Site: brandenburg
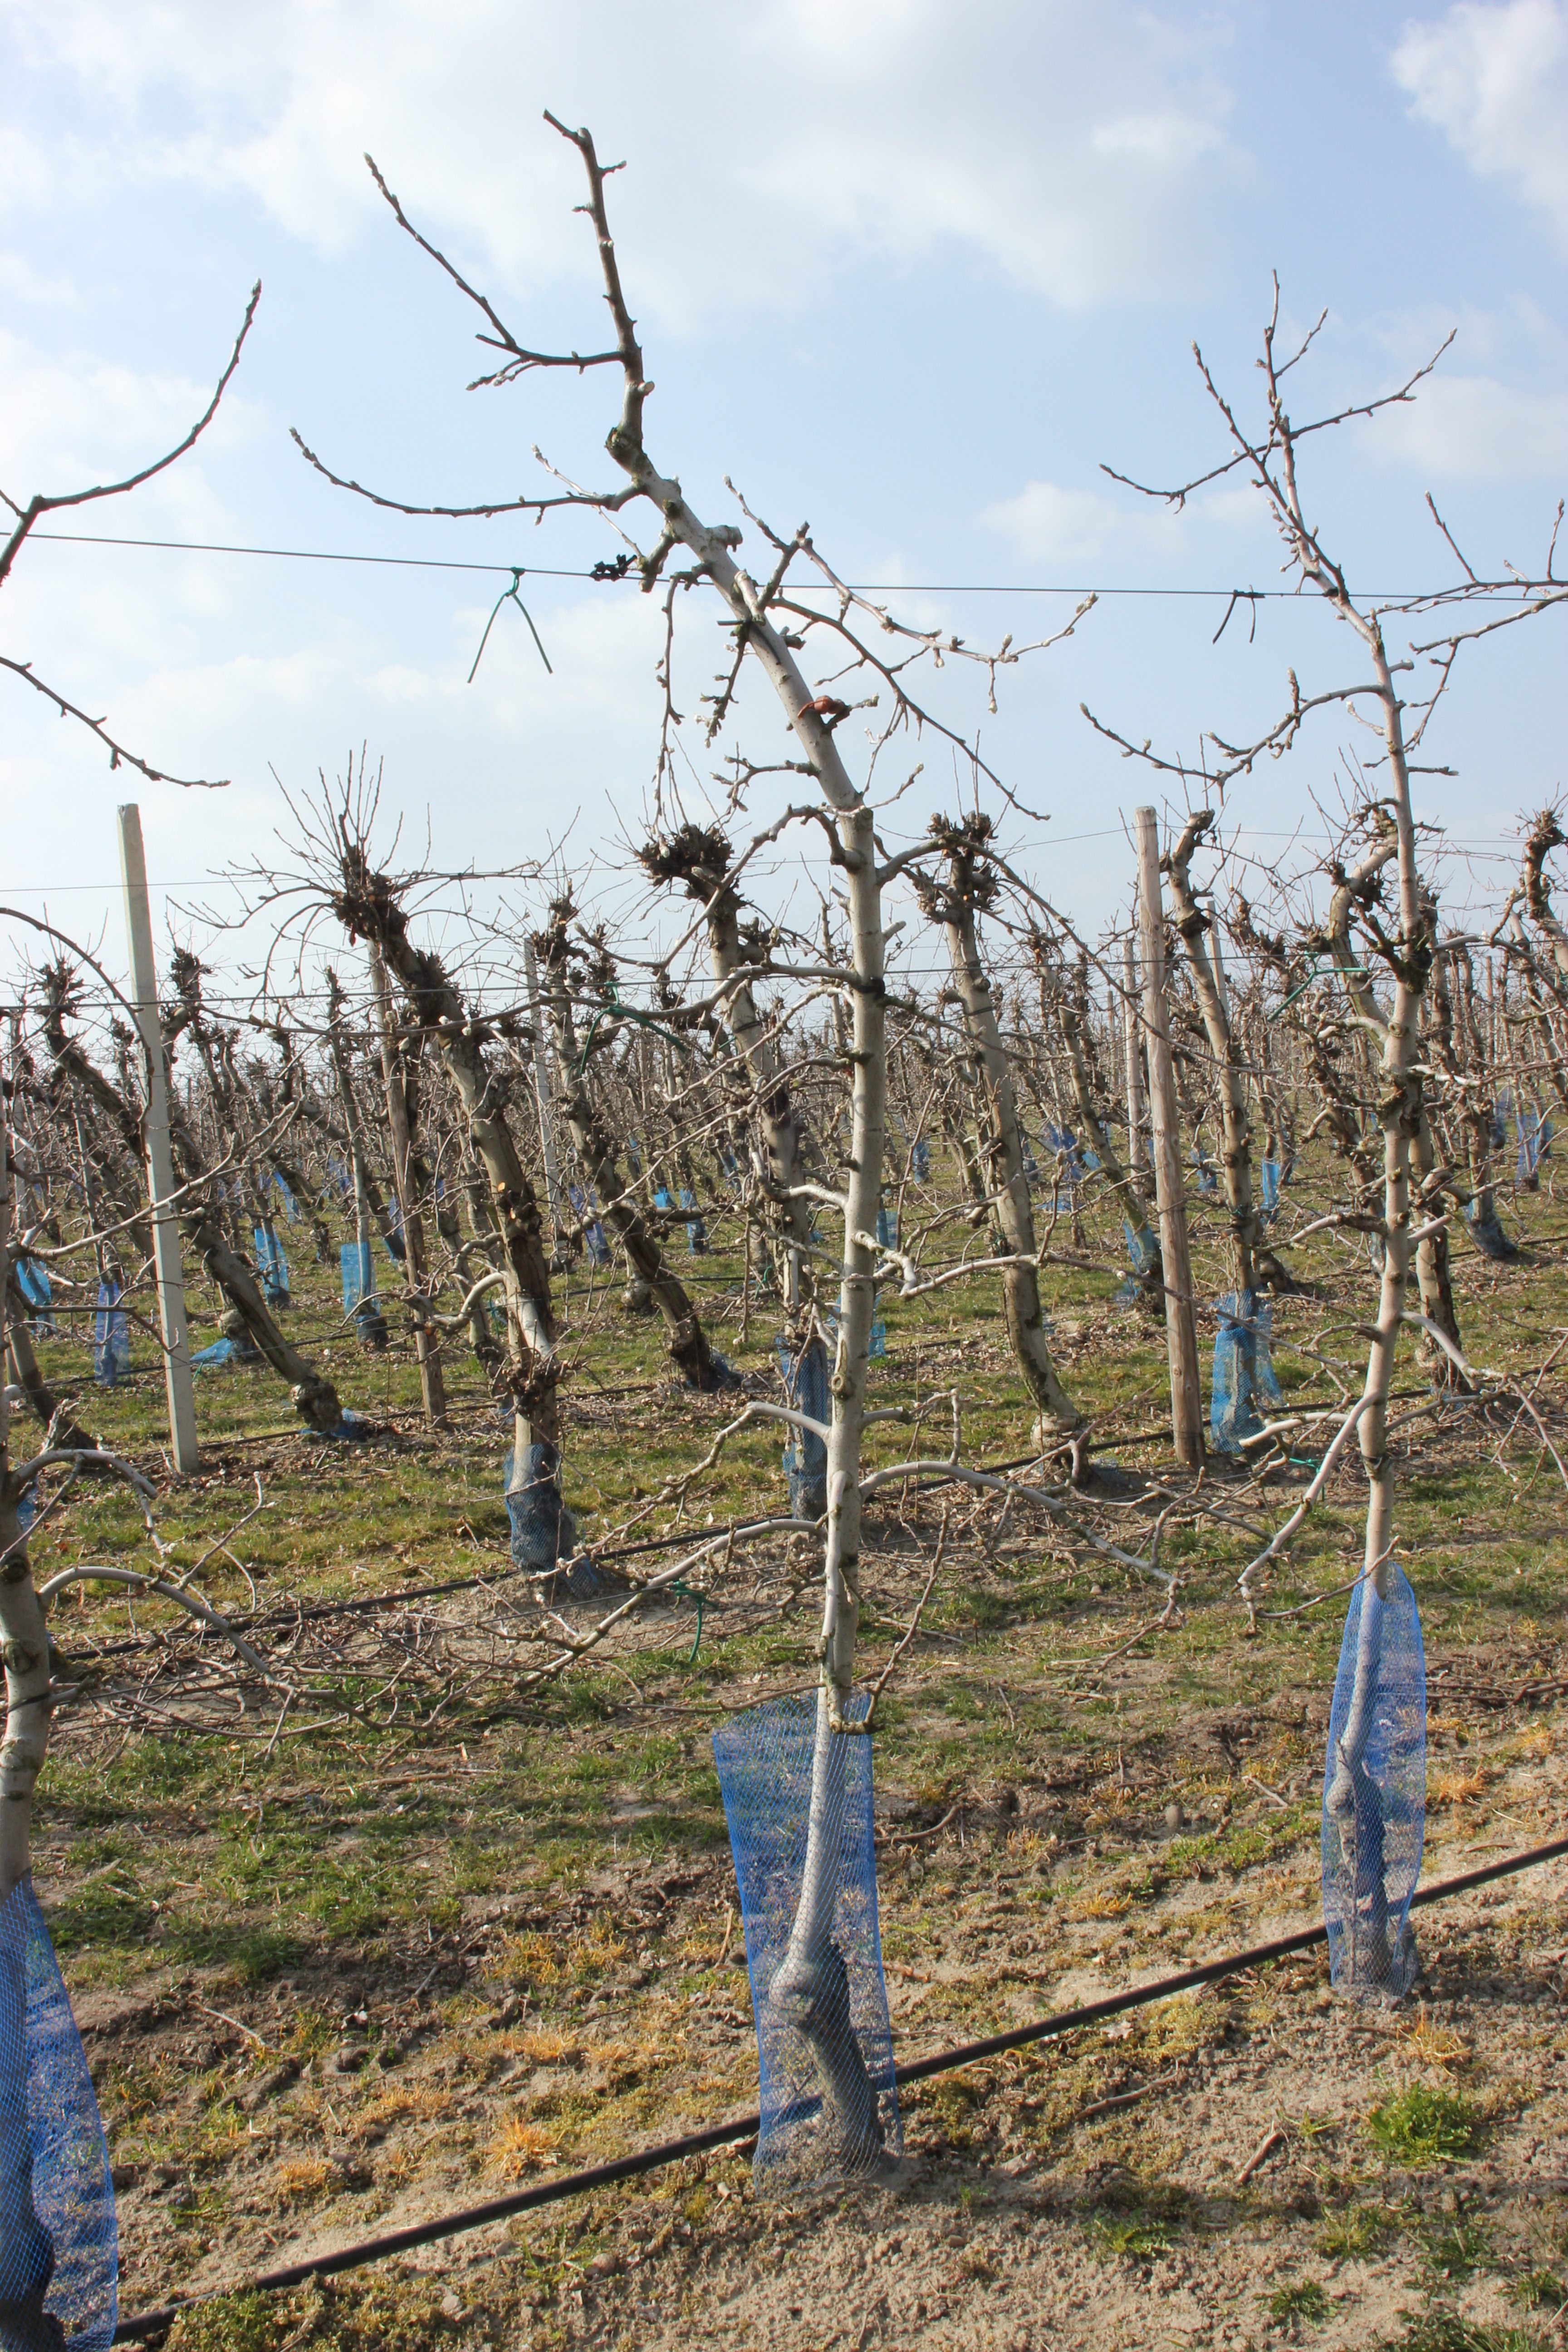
Growth stage (BBCH 03): Bud development